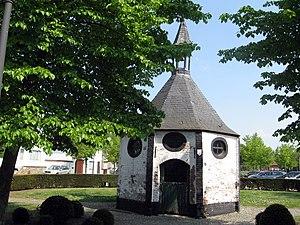
Cette page regroupe l'ensemble des monuments classés de la ville belge de Zonhoven.